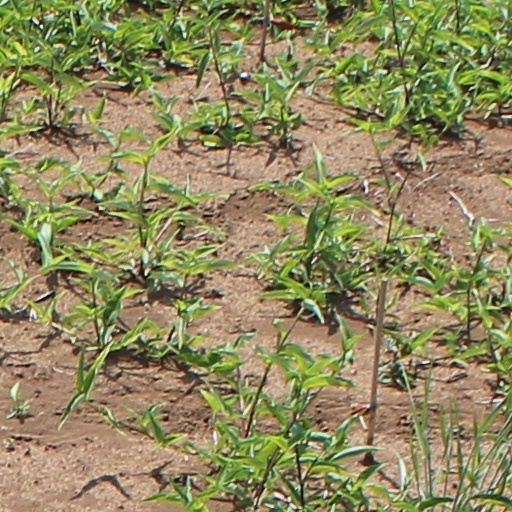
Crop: wheat